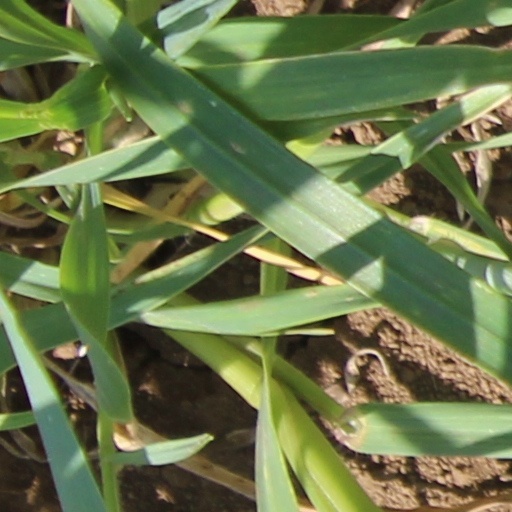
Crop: wheat